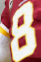
Number: 8